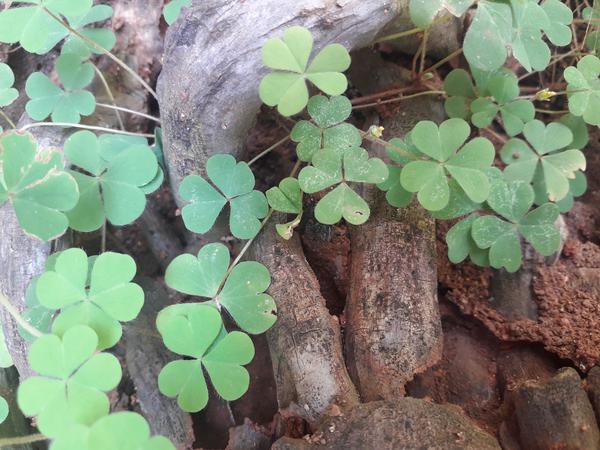
Plant: Wood_sorel